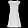
Label: Dress